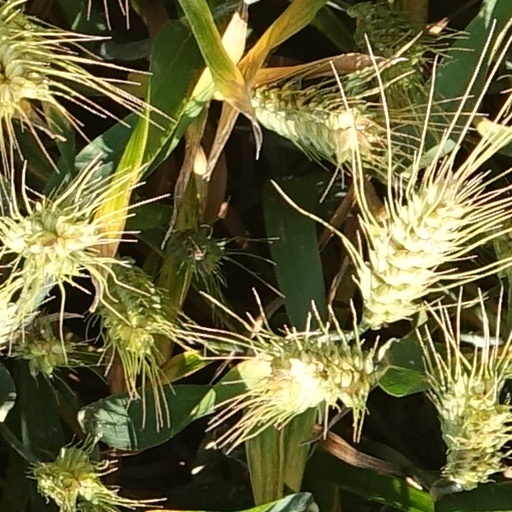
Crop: wheat